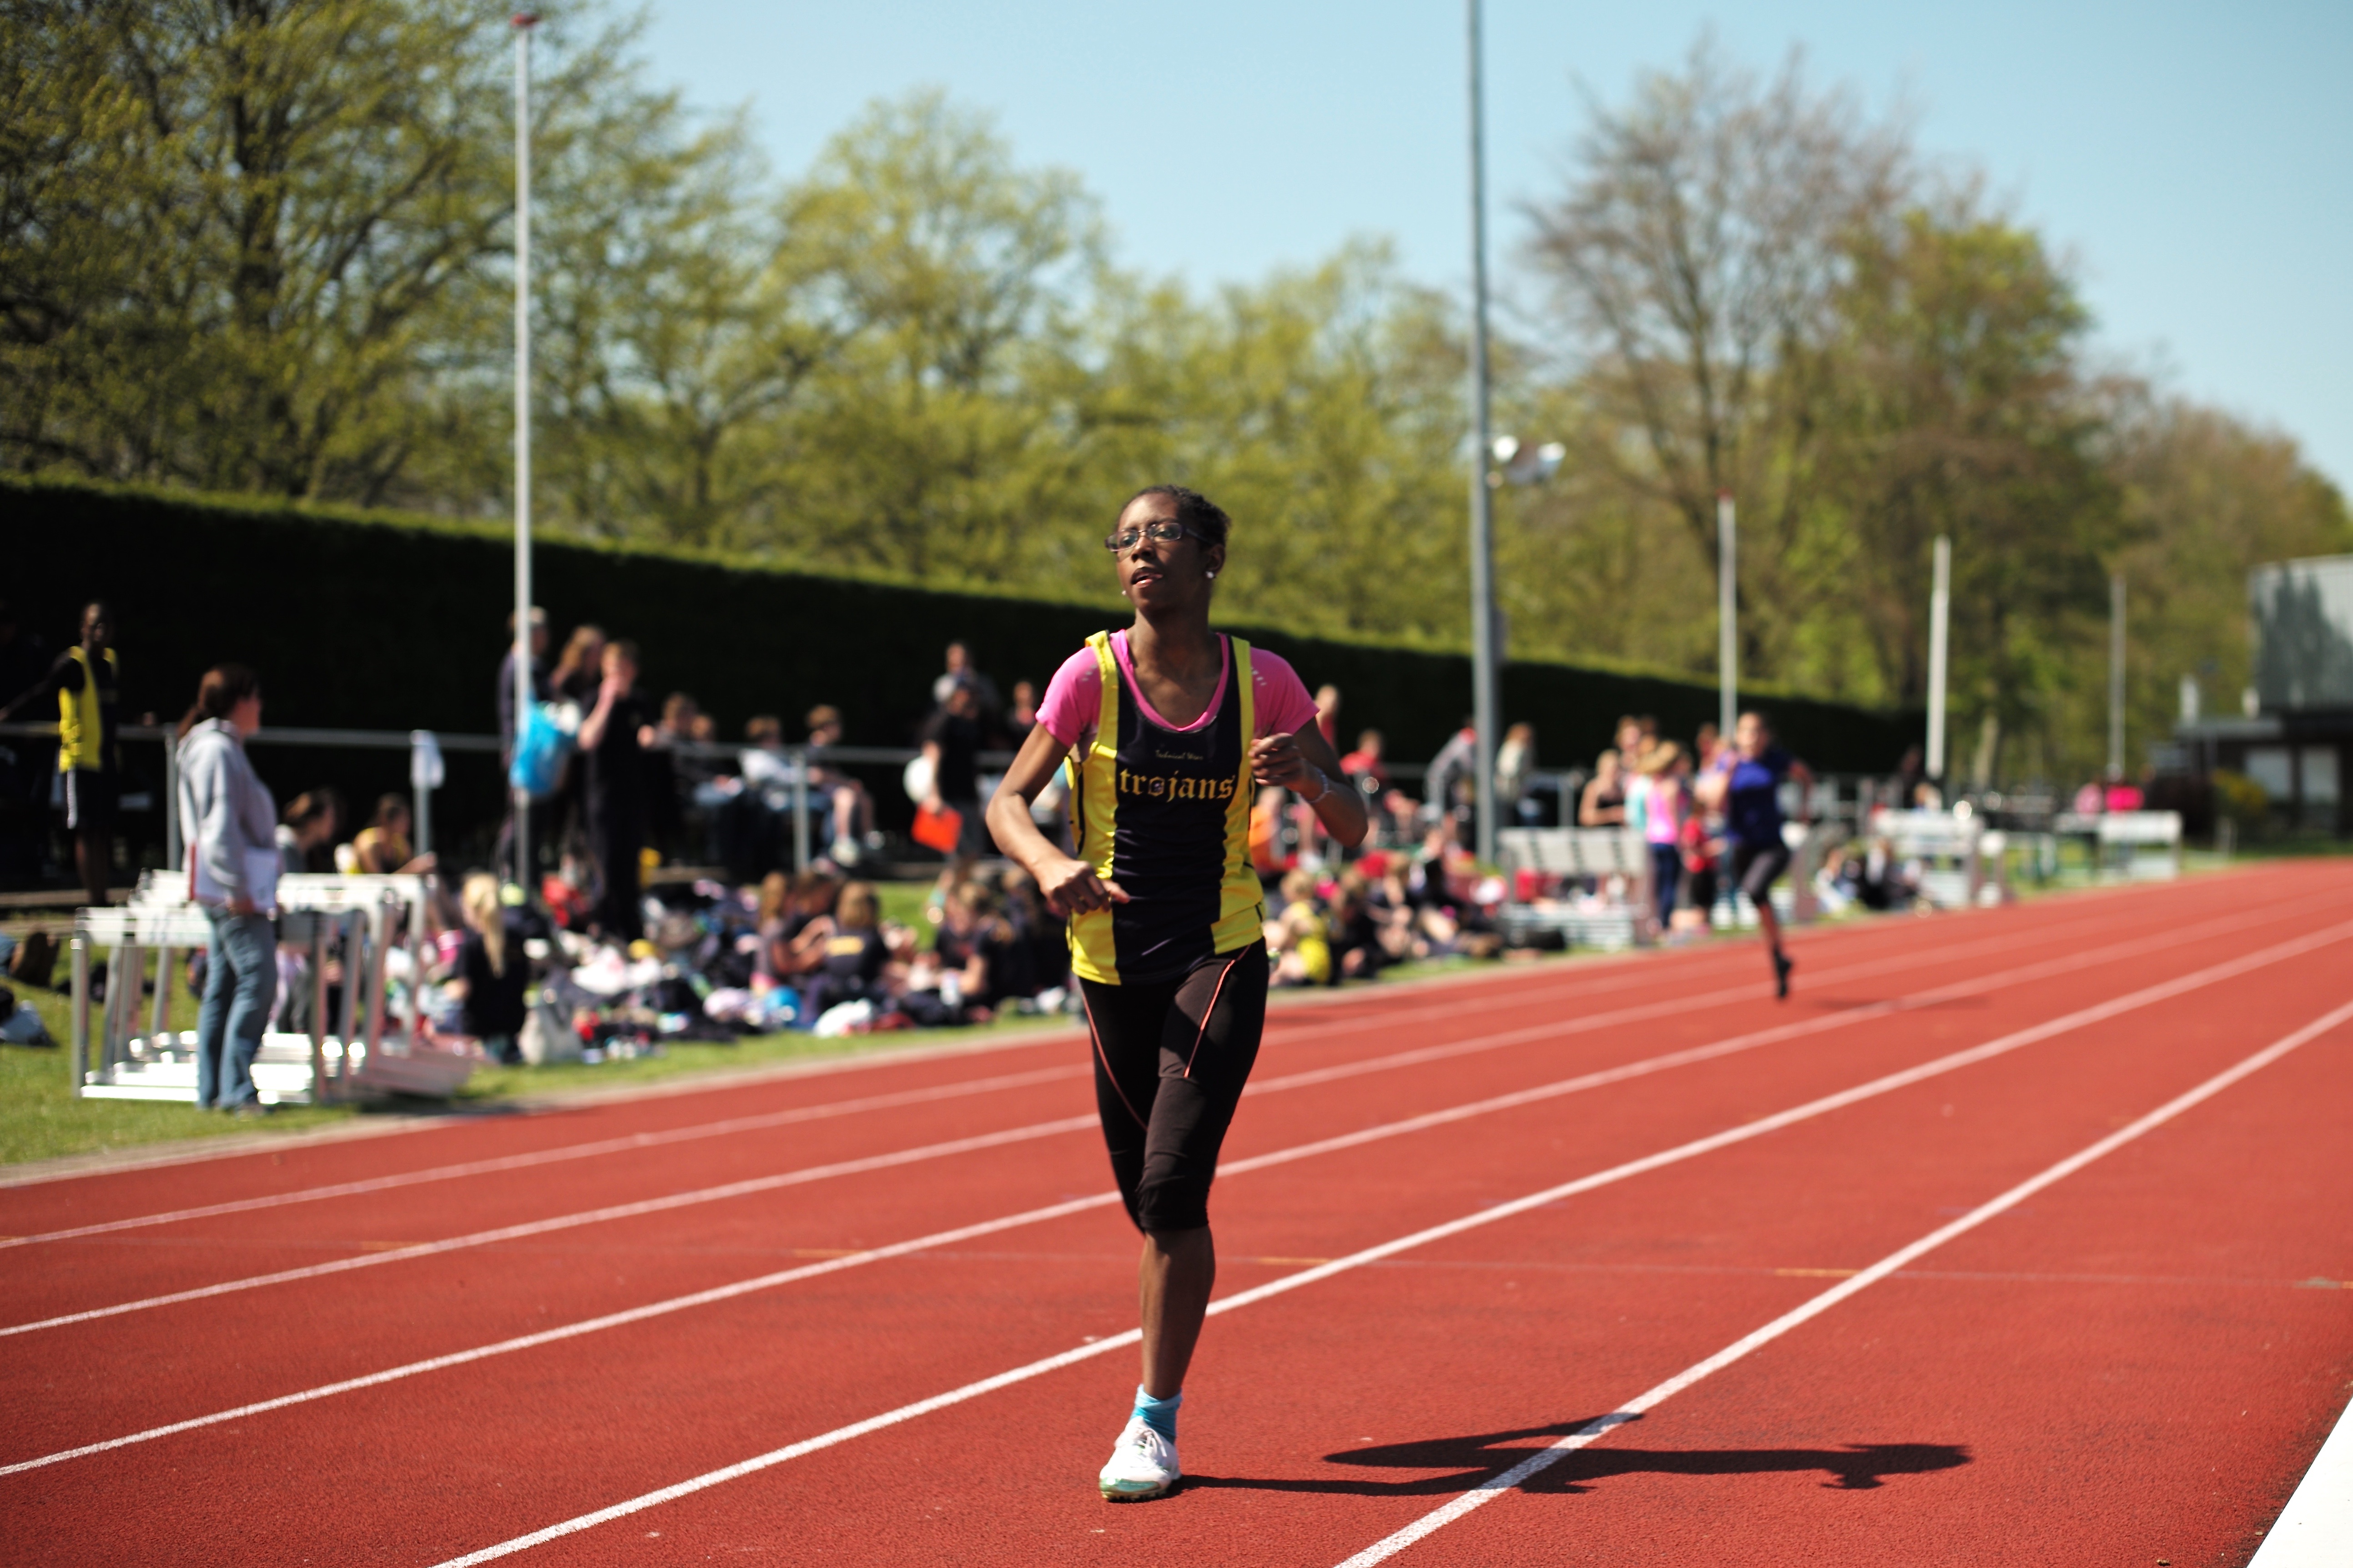
track, running, run, runner, ash, race, competition, holland, hague, netherlands, international, girls, m, american, sports, boys, 50, school, runners, junior, leica, 240, summilux, varsity, athletics, meet, sprint, endurance sports, duathlon, track and field athletics, middle distance running, 800 metres